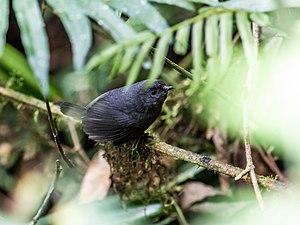
Le Mérulaxe à petit bec est une espèce de passereaux de la famille des Rhinocryptidae présente en Bolivie et au Pérou.